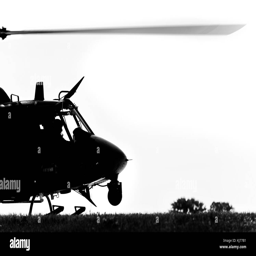
aircraft model prepares to take off .